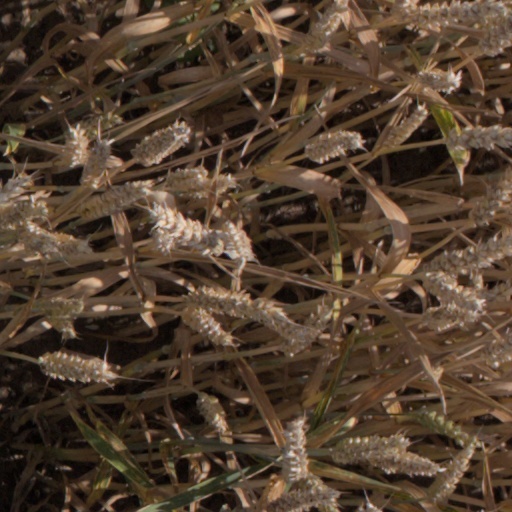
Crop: wheat